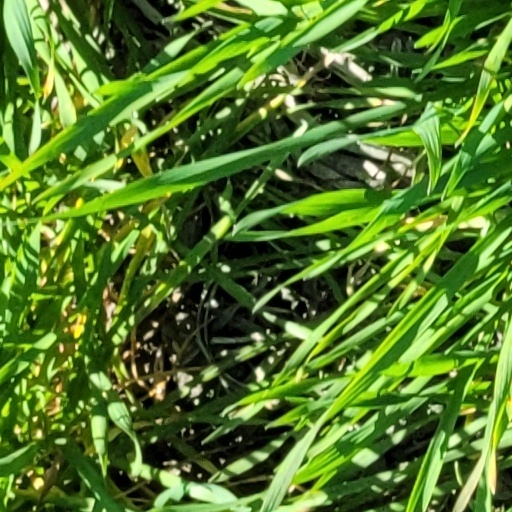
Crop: wheat